Albert von Thurn und Taxis

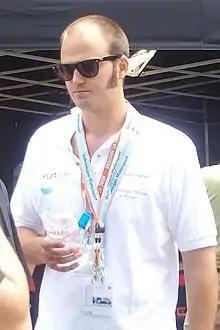
Prince Albert in 2008

In 2008 Albert was included as 11th on the list of the Forbes Magazine's List of The 20 Hottest Young Royals as compiled by "Forbes" magazine.